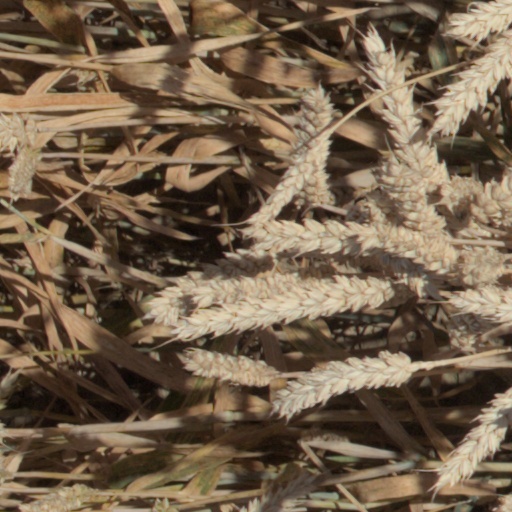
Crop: wheat